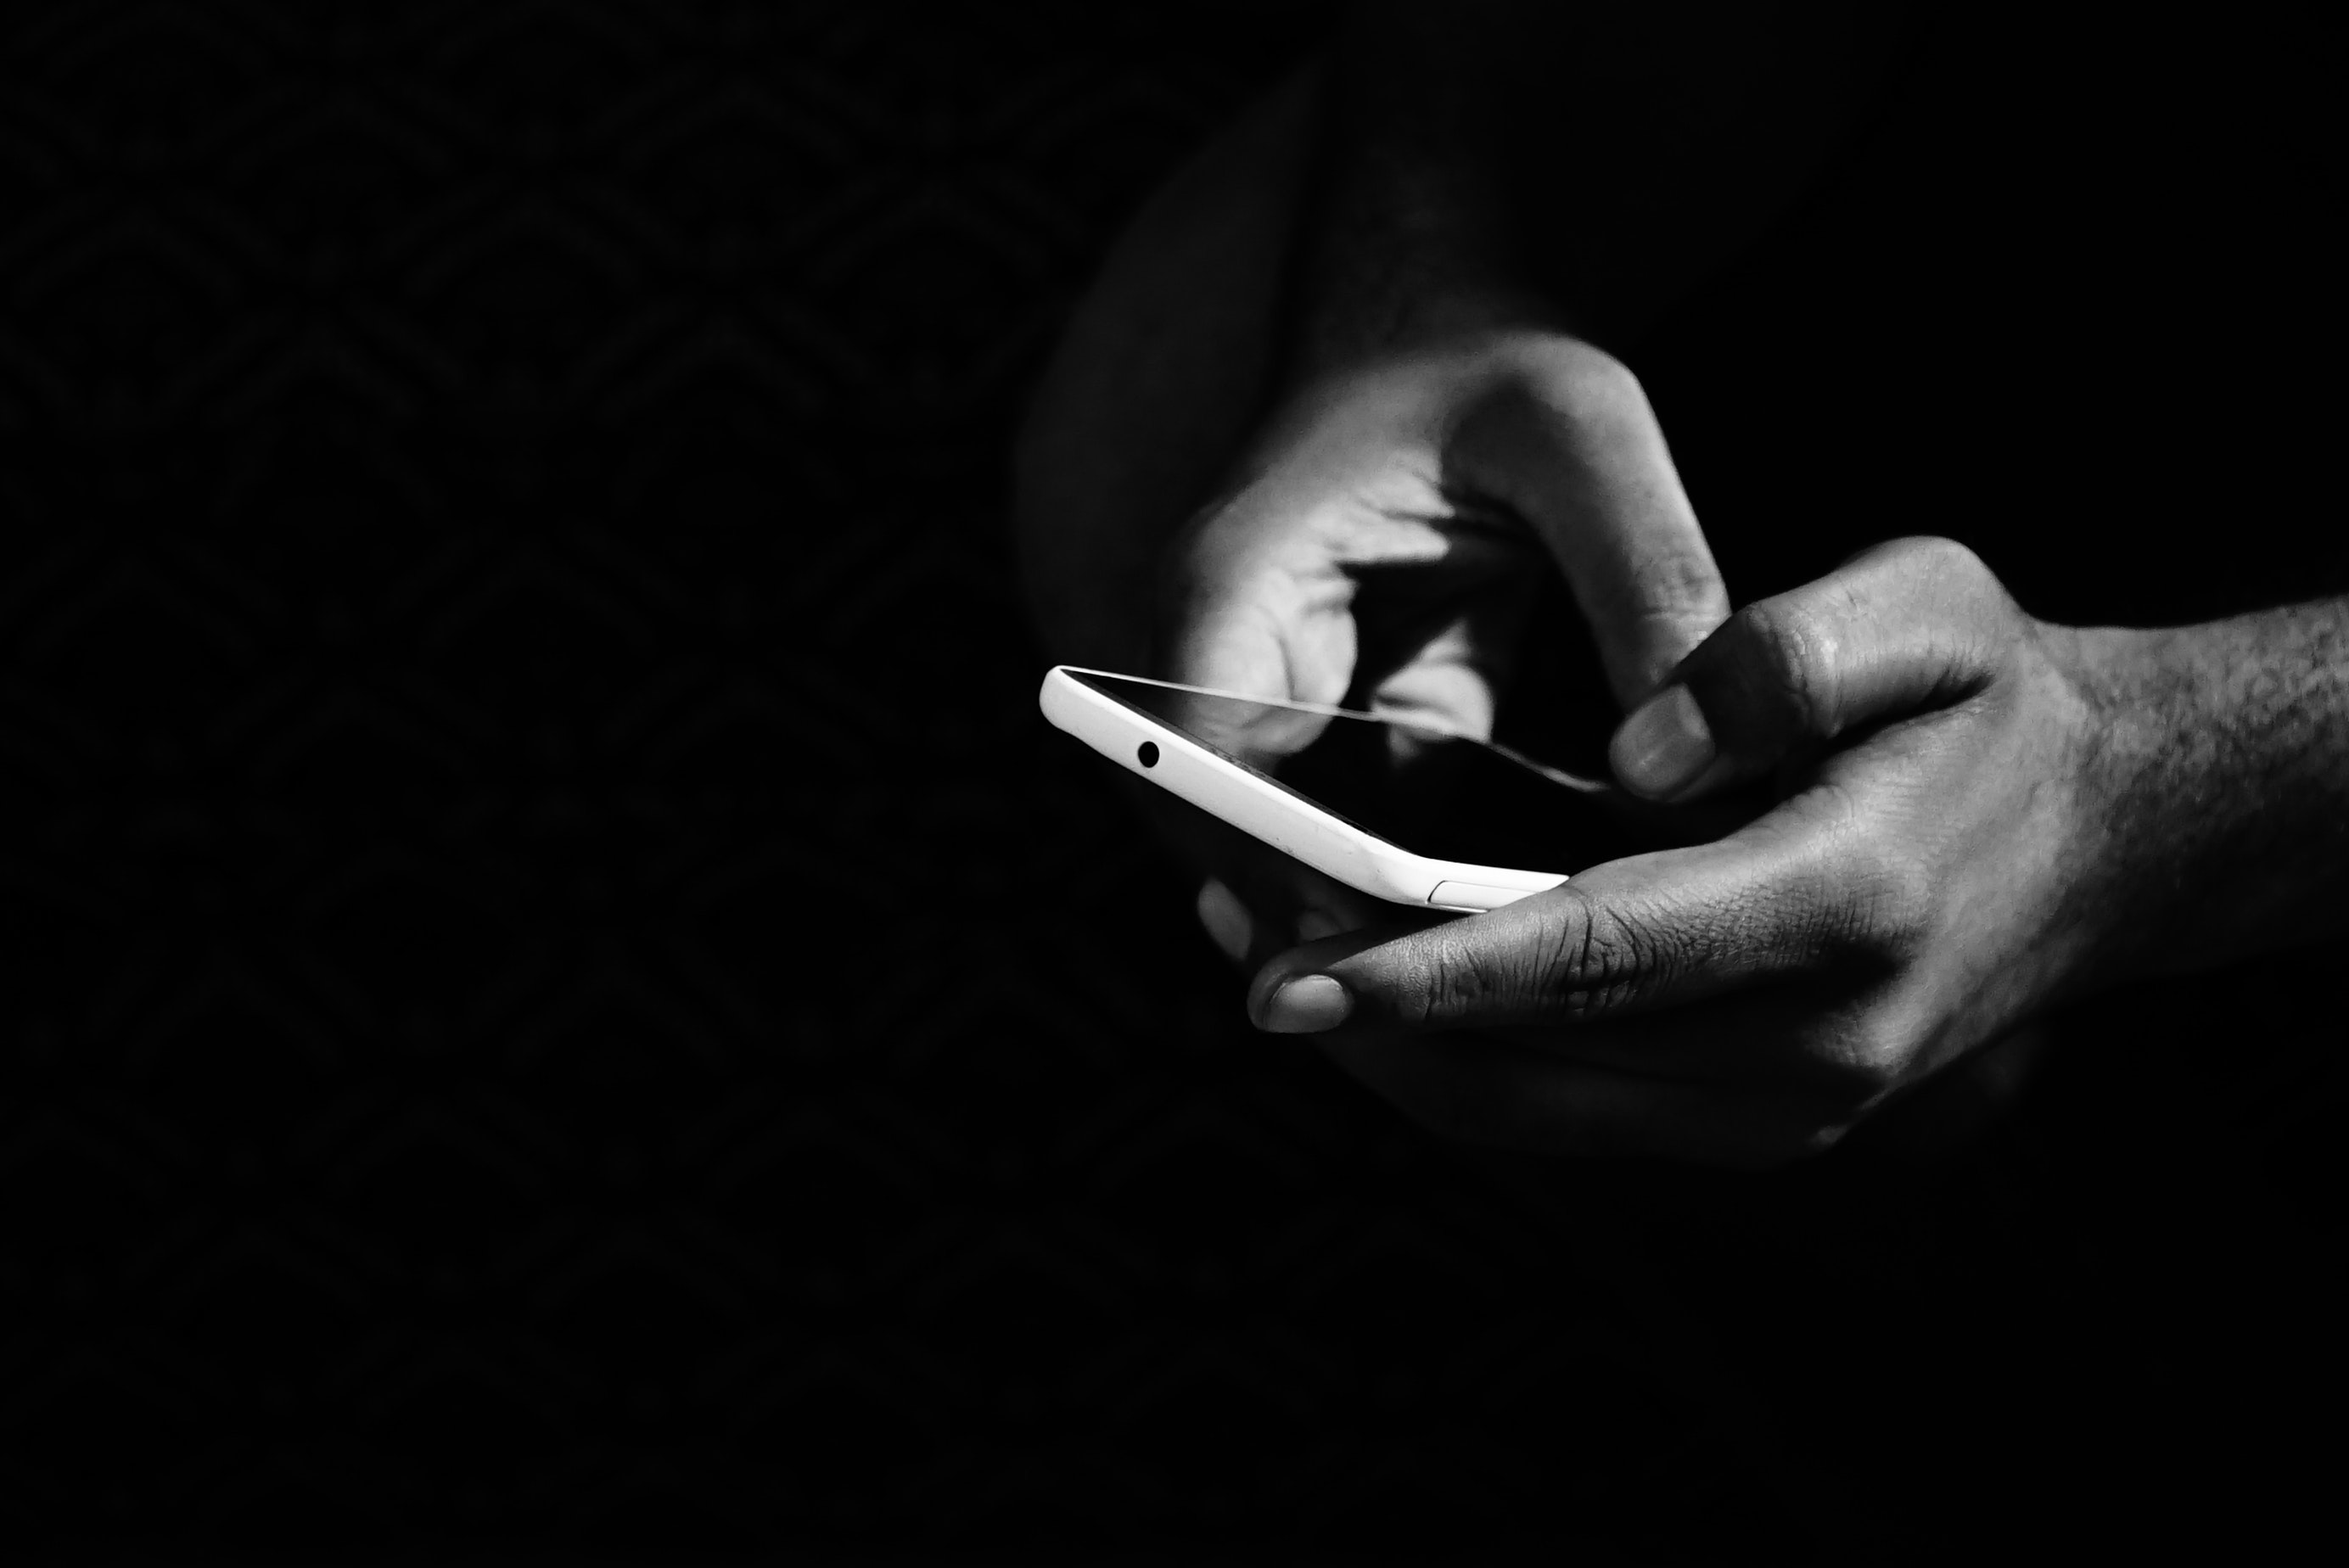
black, white, hand, finger, black and white, monochrome photography, darkness, photography, smoking, monochrome, nail, still life photography, gesture, style